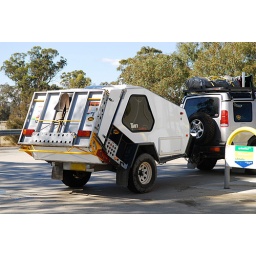
One of the best off road trailer camper in the market and of course its price is the very best as well.